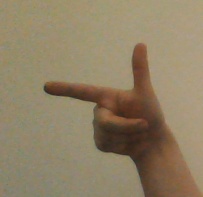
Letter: yaa